Hele-Shaw flow

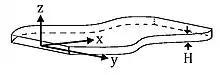
A schematic description of a Hele-Shaw configuration.

Let formula_11, formula_12 be the directions parallel to the flat plates, and formula_13 the perpendicular direction, with formula_2 being the gap between the plates (at formula_15) and formula_4 be the relevant characteristic length scale in the formula_17-directions. Under the limits mentioned above, the incompressible Navier–Stokes equations, in the first approximation becomes